General Service Corps

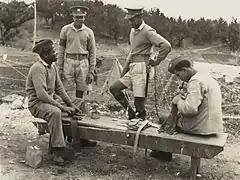
Bermuda Militia Infantry soldiers wearing the General Service Corps cap badge

From 1914, for the General List and later the General Service Corps, the cap badge has been the Royal Arms, with variously a Tudor Crown or St Edward's Crown, depending on the reigning monarch. It bears the motto of the monarch "Dieu et mon droit" and the Order of the Garter motto "Honi soit qui mal y pense". As a result, a GSC nickname was "Crosse and Blackwell" after the firm whose tins and jar labels had a prominent royal coat of arms. The same capbadge has been used for other British Army regiments and corps for which no unique badge has been authorised, including the Royal Reserve Regiments, the later Royal Garrison Regiment, and the Bermuda Militia Infantry.